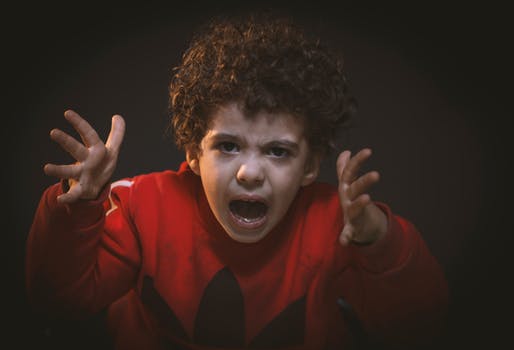
Label: No Watermark